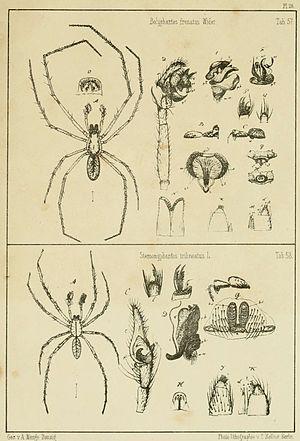
Floronia est un genre d'araignées aranéomorphes de la famille des Linyphiidae.
Stemonyphantes est un genre d'araignées aranéomorphes de la famille des Linyphiidae.